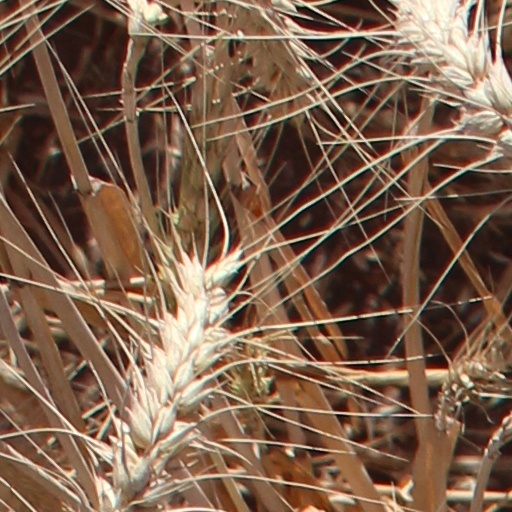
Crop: wheat